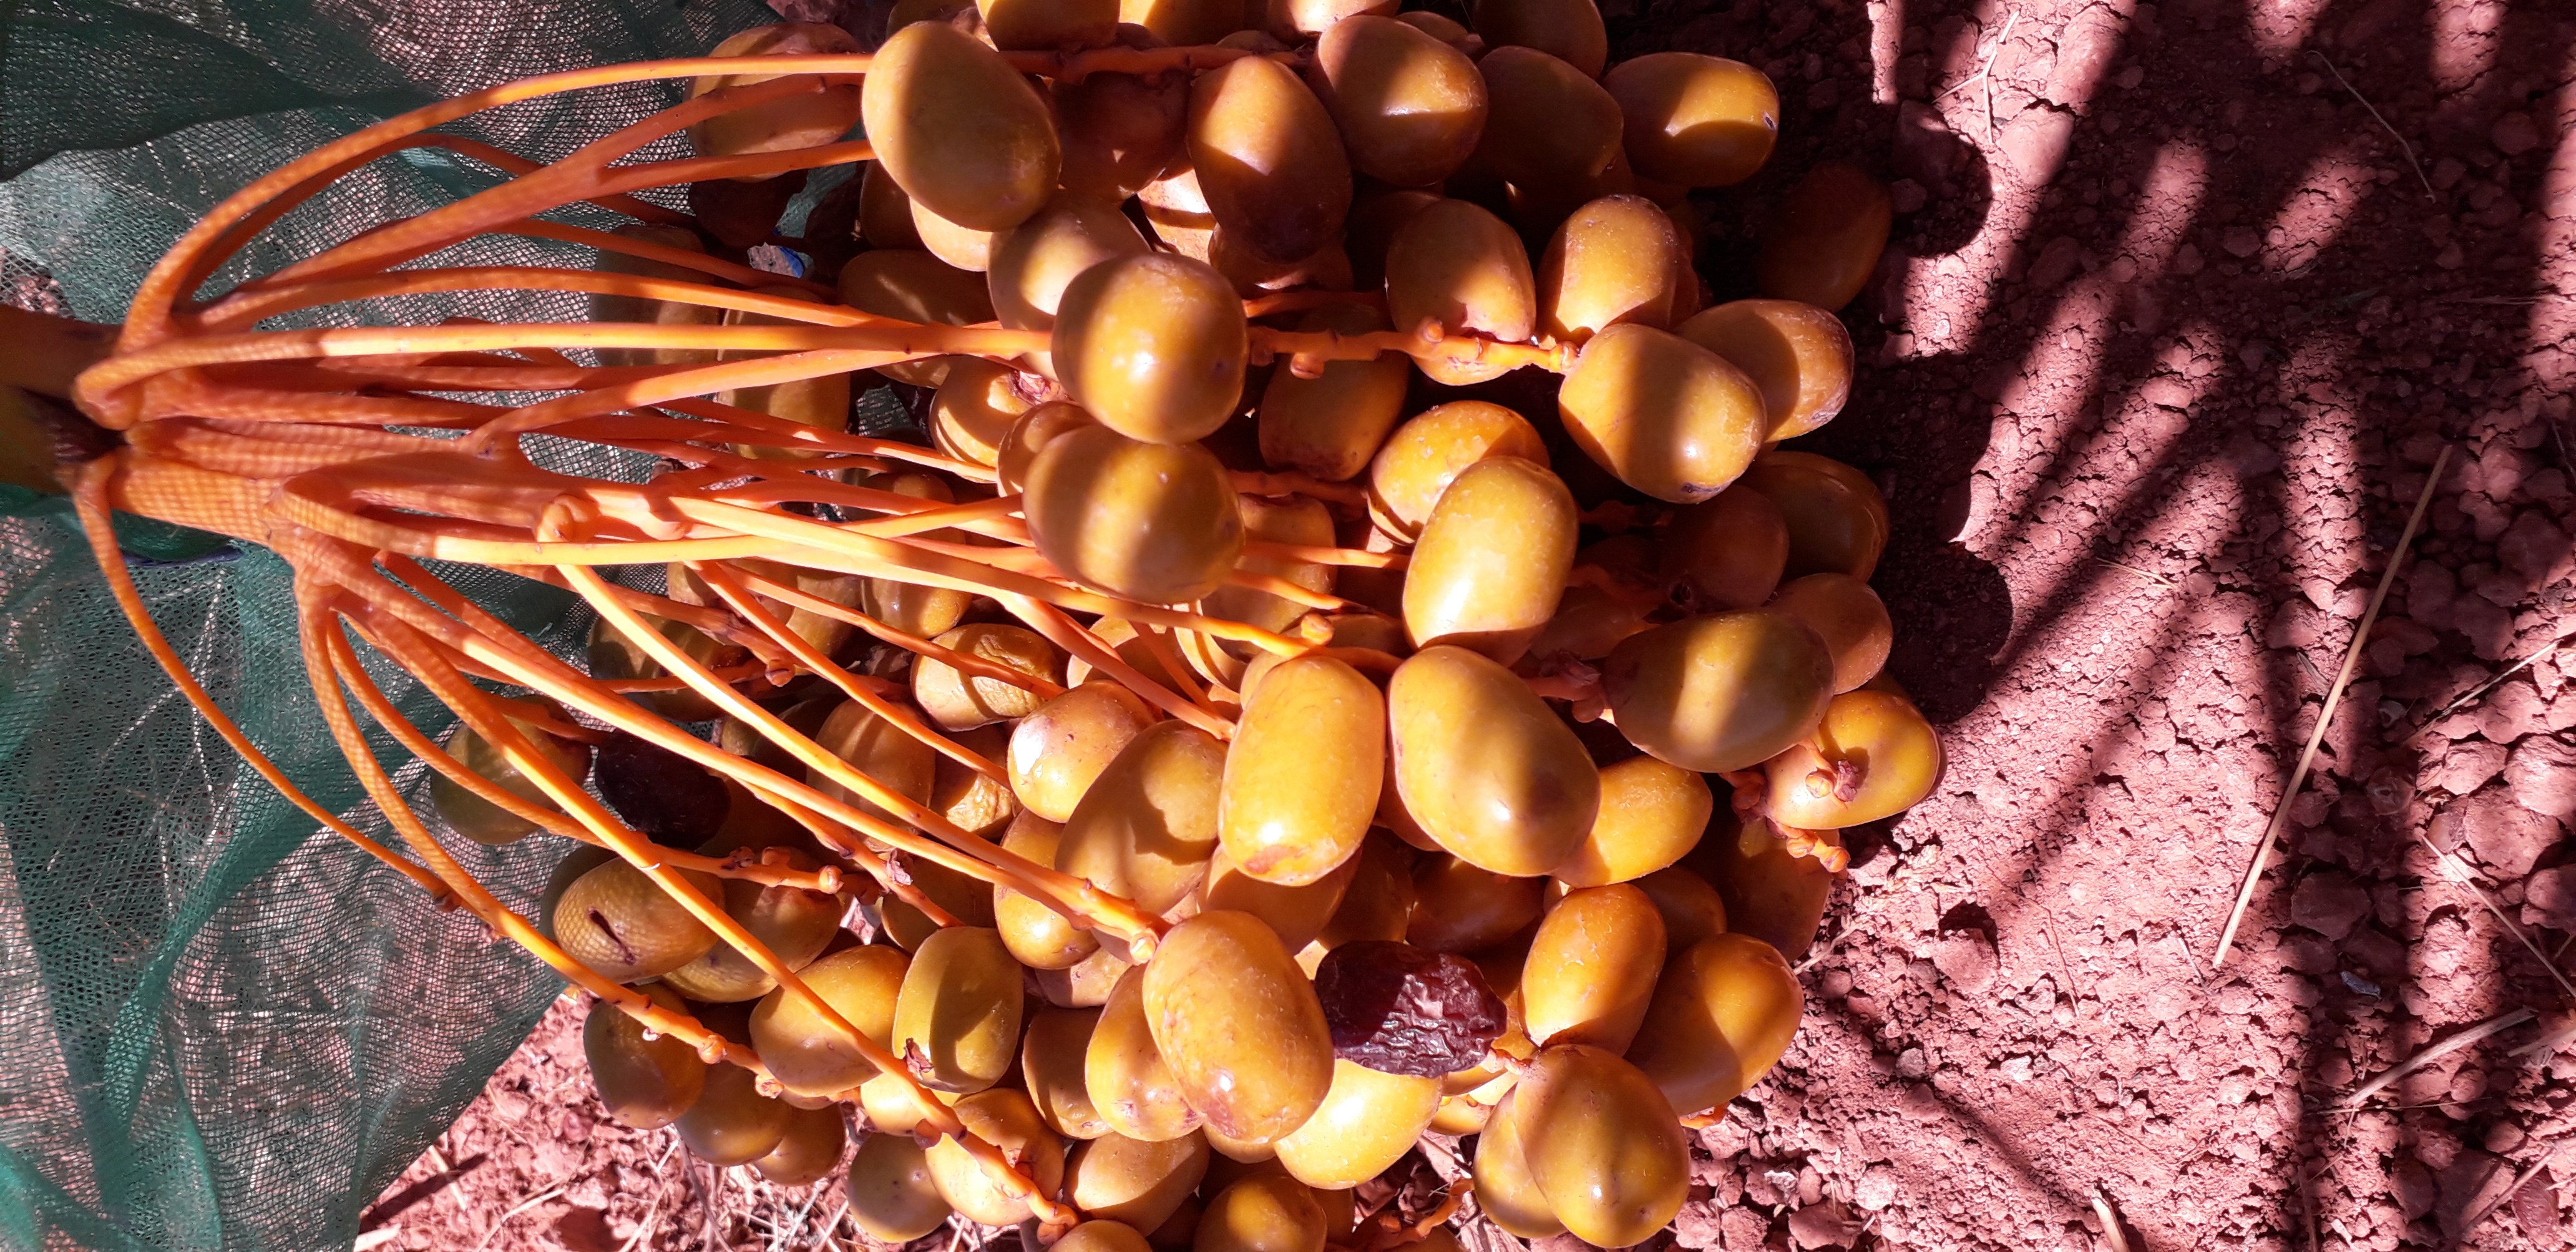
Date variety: Boufagous